Hurtgen Forest (wargame)

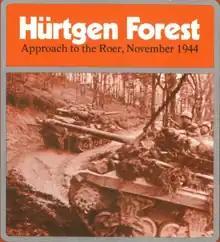

Hurtgen Forest, subtitled "Approach to the Roer, November 1944 ", is a board wargame published by Simulations Publications Inc. (SPI) in 1976 that simulates the Battle of Hürtgen Forest during the final year of World War II. The game was originally published by SPI as part of a four-game collection (a "quadrigame") titled "", but it was also released as an individual "folio game." While the quadrigame "Westwall" received good reviews from critics, the static nature of "Hurtgen Forest" was less well received.